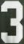
Number: 3